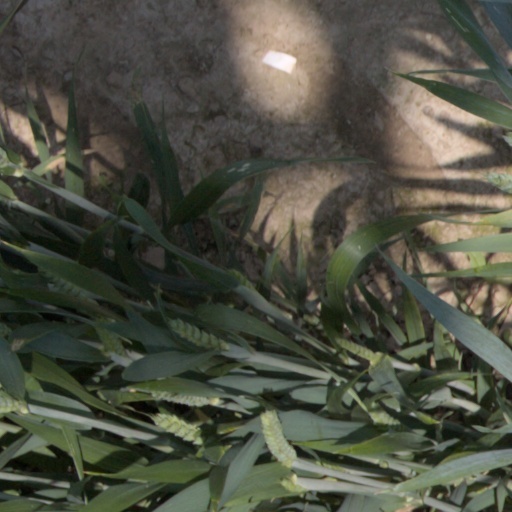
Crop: wheat